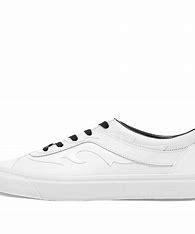
Brand: Vans
Model: Bold NI